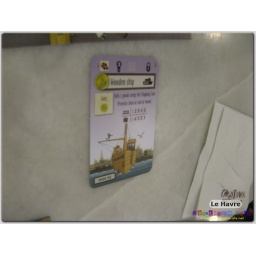
First virgin wooden ship for Le Havre in Malaysia was built by wolfx!!